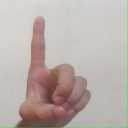
अक्षर: ड